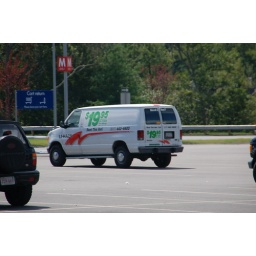
The Ikea (Stoughton) truck and van lot. Taken from under the &amp;quot;mortal humans&amp;quot; parking garage.